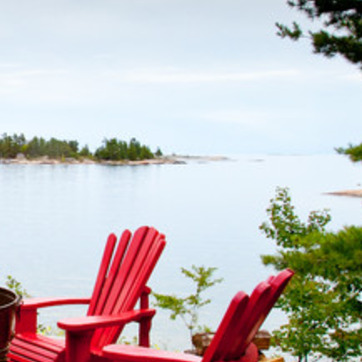
Material: water